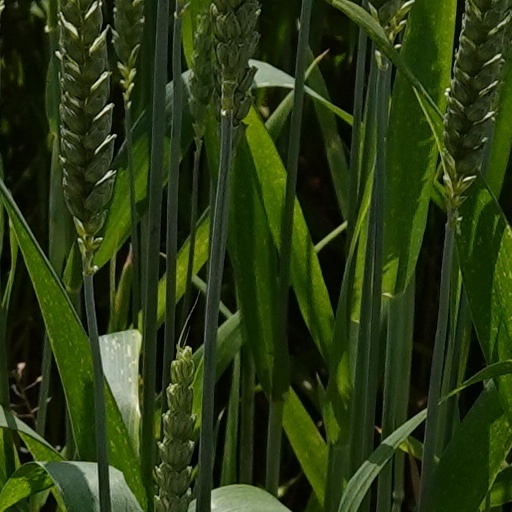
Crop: wheat